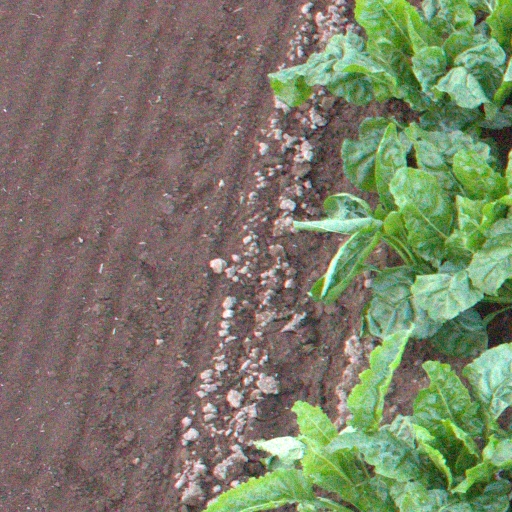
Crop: sugar beet